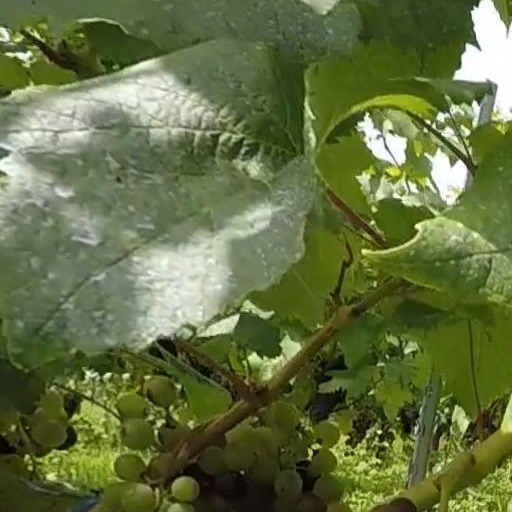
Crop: grape